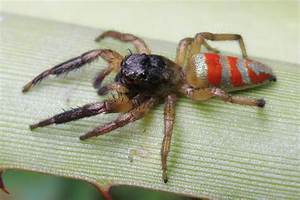
Label: ragno